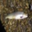
Label: trout